Denmark–Sweden border

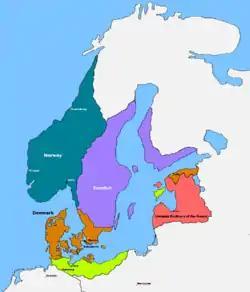
Scandinavia in 1219.

Sweden and Denmark–Norway became separate countries with the breakup of the Kalmar Union in 1523. Until 1658, the historic provinces of Scania, Blekinge and Bohuslän (and until 1645 also Halland) belonged to Denmark, so that the Denmark–Sweden border ran across what is now southern Sweden. In 1645 and 1658 respectively, these provinces were ceded to Sweden in the Treaty of Roskilde, establishing the Øresund as national boundary. The Westrogothic law mentions six border marks used in the 11th century which all seem to be located along the known border used until 1645.